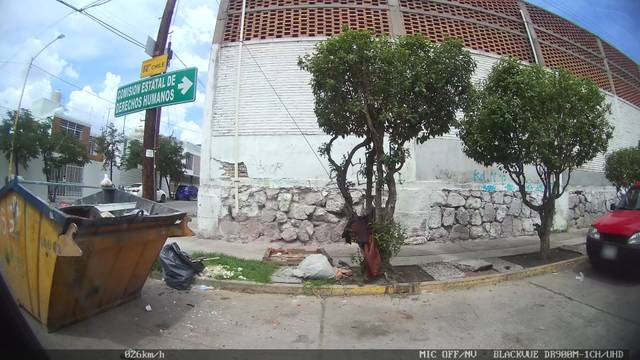
Region: Mexico
Coordinates: 21.865, -102.301